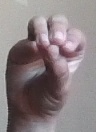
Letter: ha